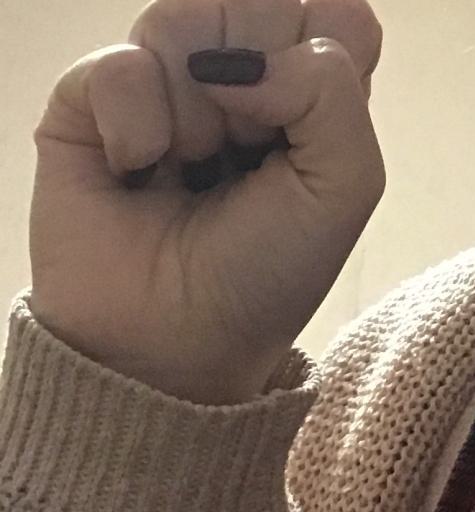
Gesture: fist